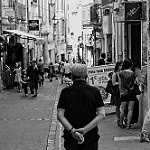
Scene: Outdoor